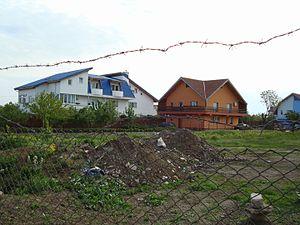
Popești Leordeni est une ville de Roumanie ayant en 2011 une population de 21 373 habitants, situé dans le județ d'Ilfov en Munténie. La ville est située dans le voisinage sud-est de la municipalité de Bucarest, à la sortie par Oltenița, c'est une banlieue de la Capitale. Selon le recensement de 2011, Popești-Leordeni compte une population de 21 895 habitants, et est le quatrième centre urbain du district d'Ilfov du point de vue démographique, après Voluntari, Mogoșoaia et Buftea. Elle est connue comme le site d'une ancienne communauté de bulgares catholiques.